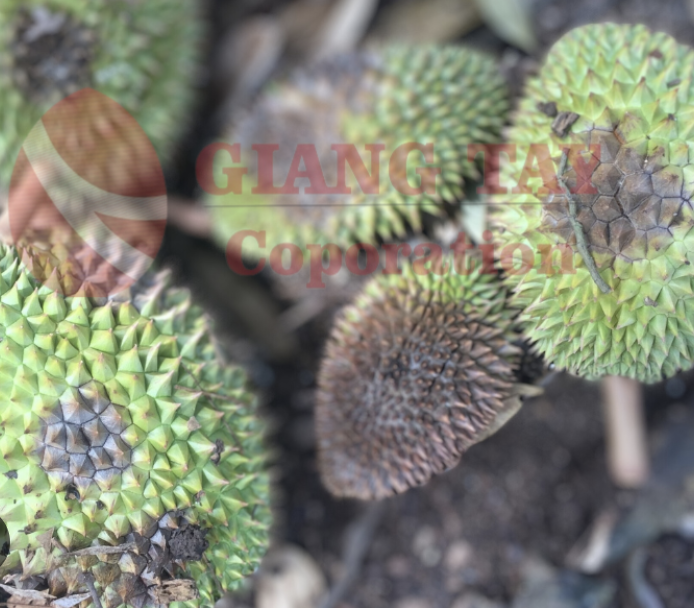
Label: fruit_rot